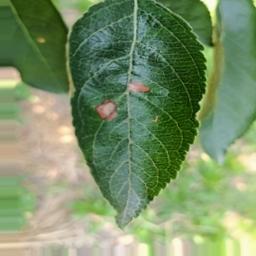
Label: Alternaria